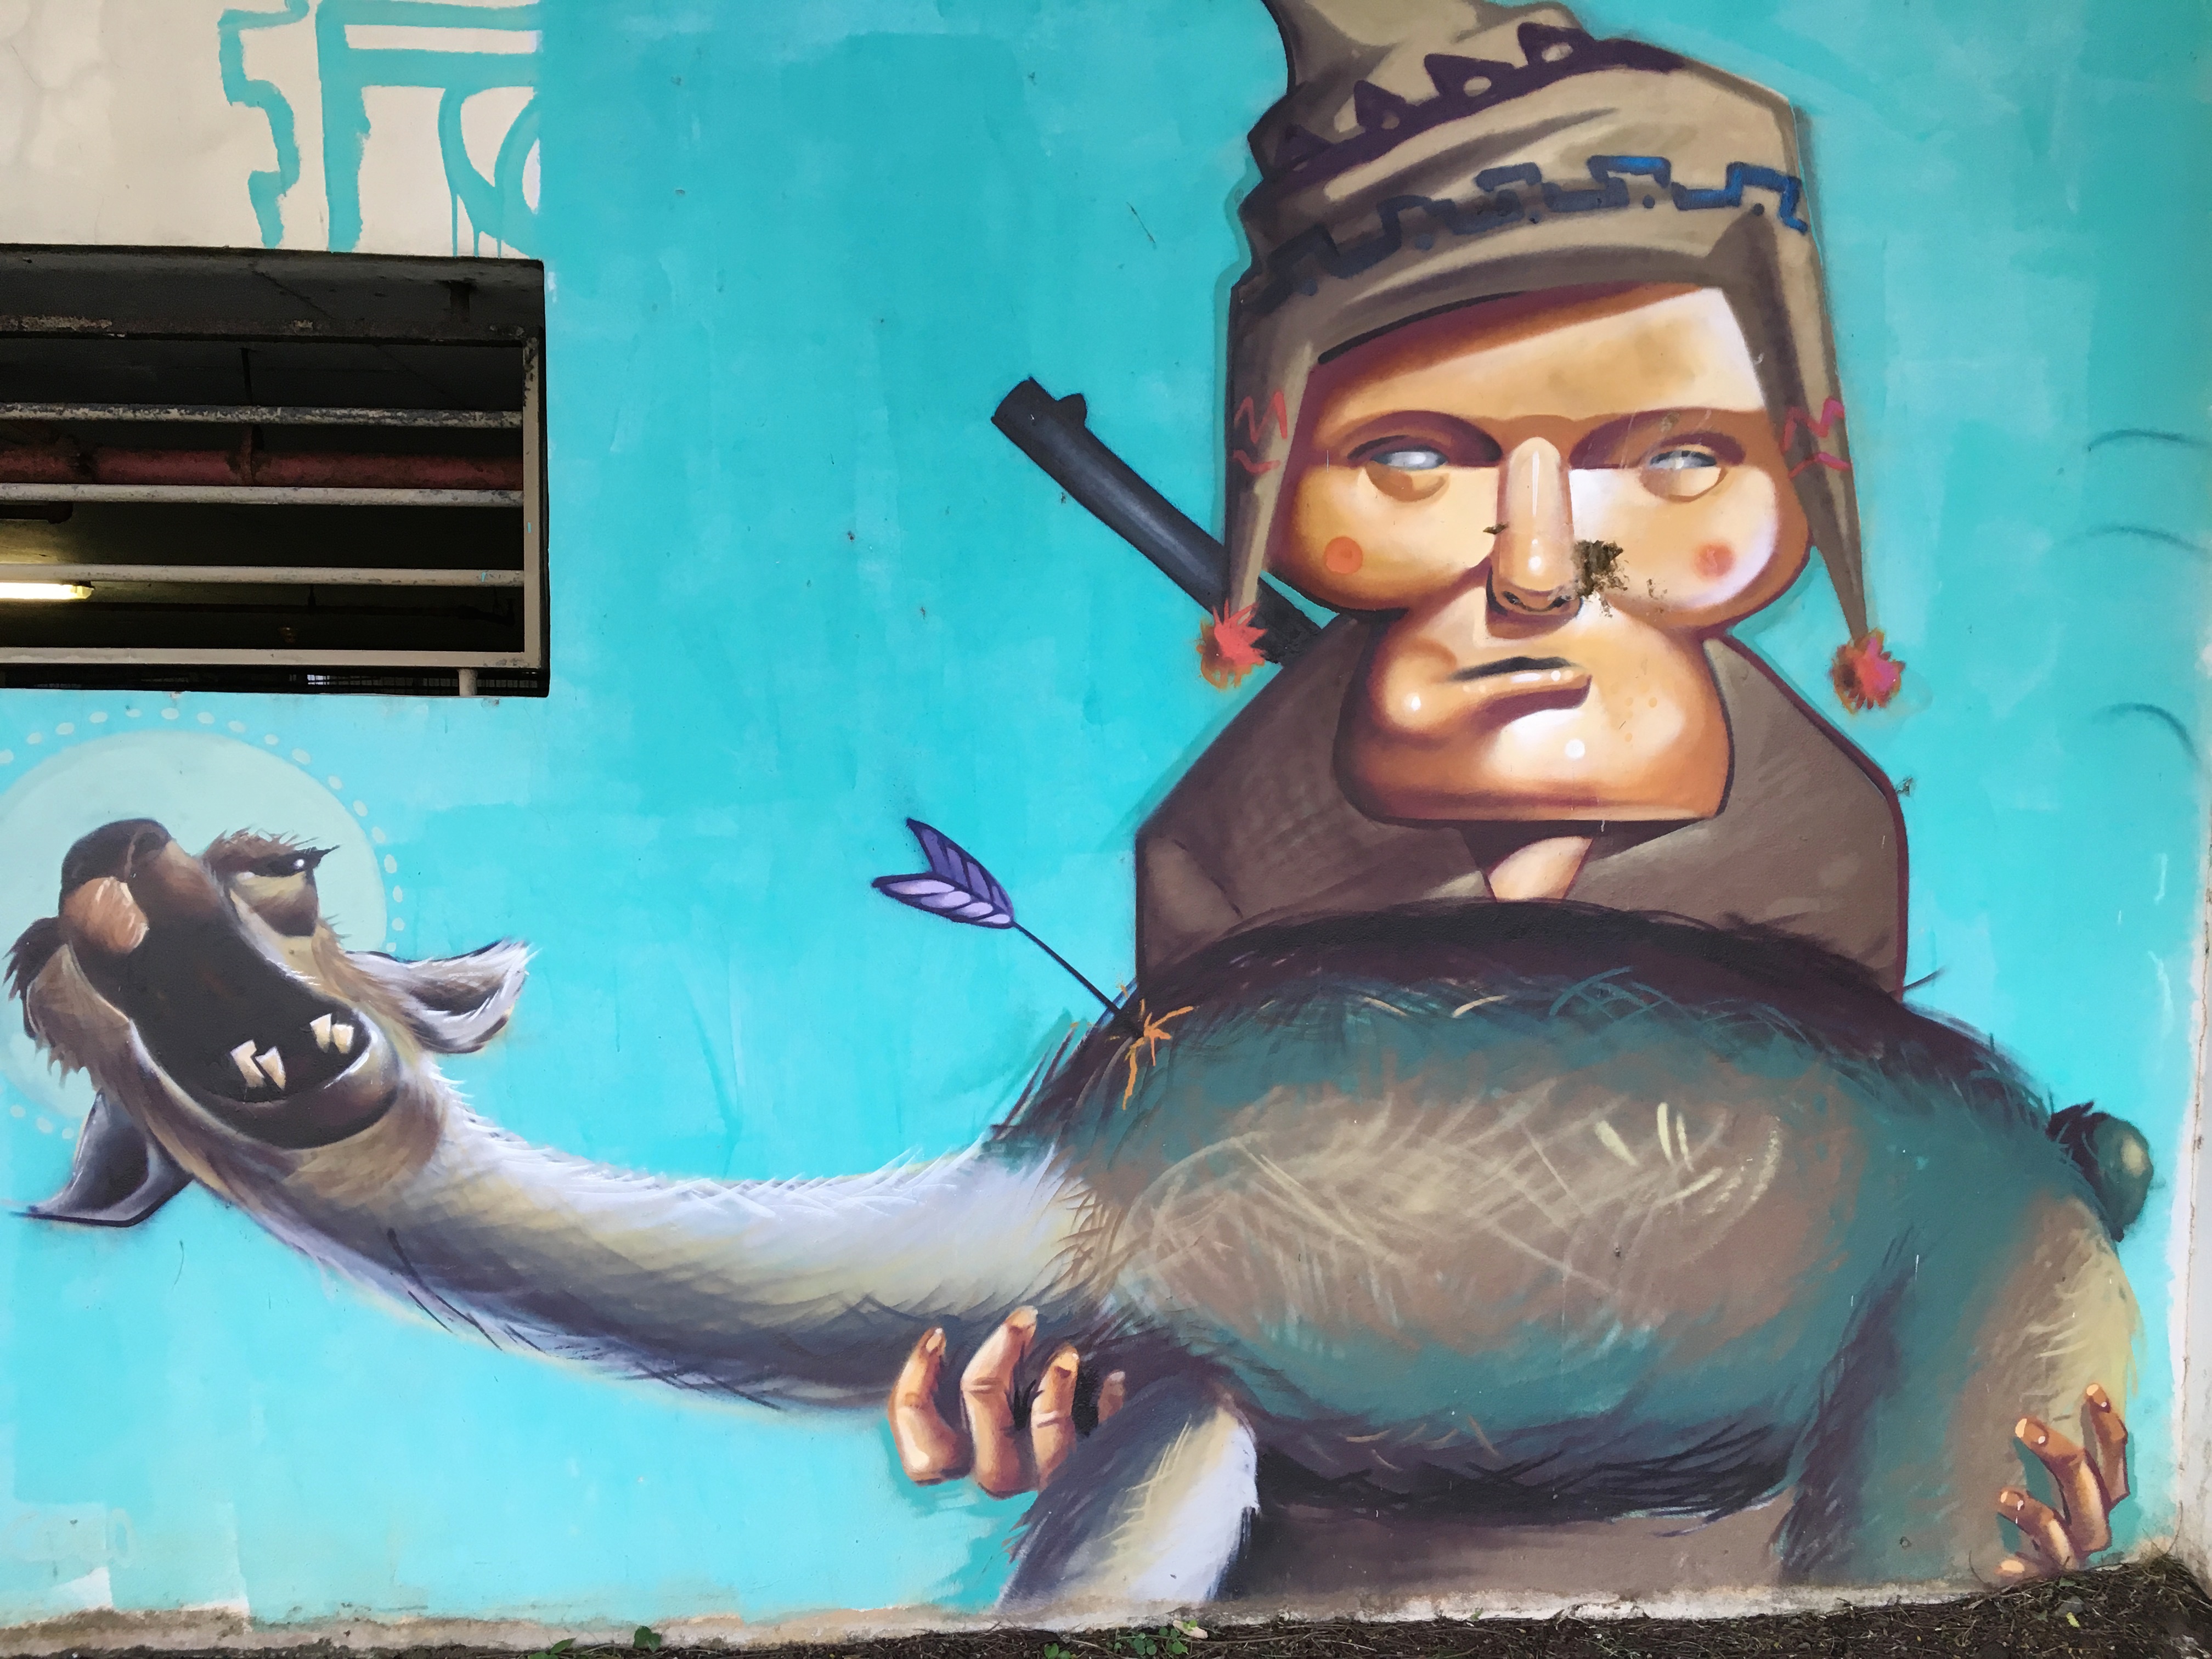
painting, art, mural